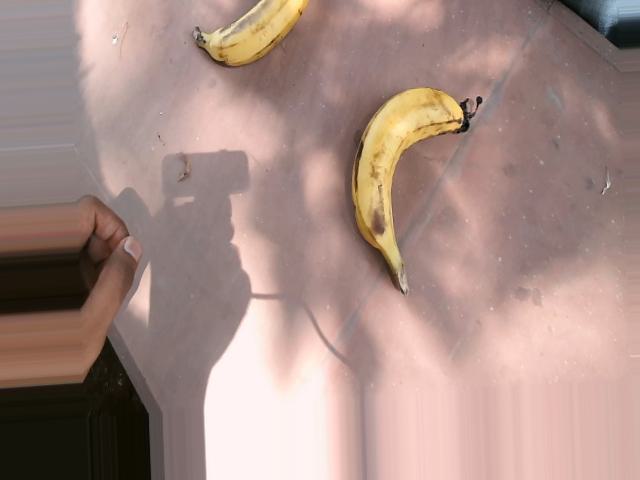
Label: Ripe_Banana